Relatively Speaking: Poems about Family

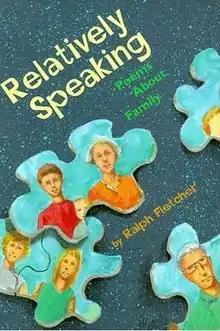
Hardcover first edition cover

Relatively Speaking: Poems About Family is a young adult book of poetry by Ralph Fletcher, illustrated by Walter Lyon Krudop. It was first published in 1999.